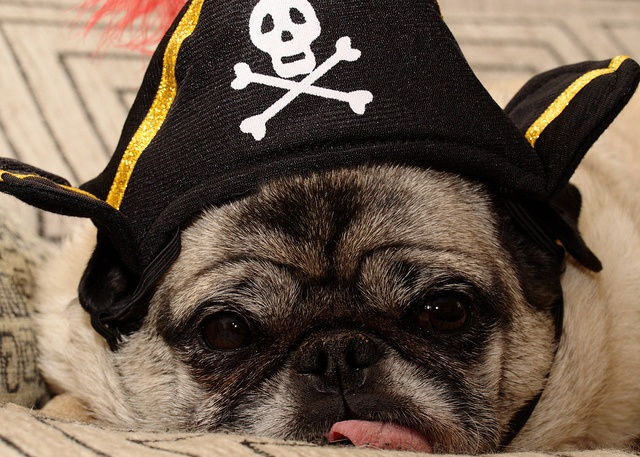
A pug dog is wearing a pirate hat
A cute small dog wearing a pirates hat.
A pug dog that is wearing a small pirate's hat.
A dog that is wearing a pirate's hat.
A bulldog is wearing a black pirate hat.